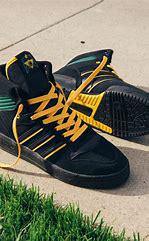
Brand: adidas
Model: Rivalry Skate